Ernst Wilhelm Wolf

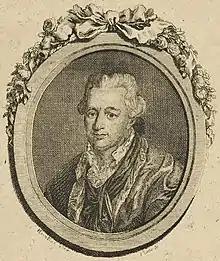
Ernst Wilhelm Wolf in 1781

Ernst Wilhelm Wolf (baptised 25 February 1735 – 29 or 30 November 1792) was a German composer.